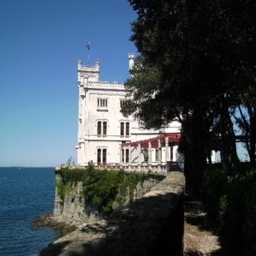
summer home of person of the royal family .